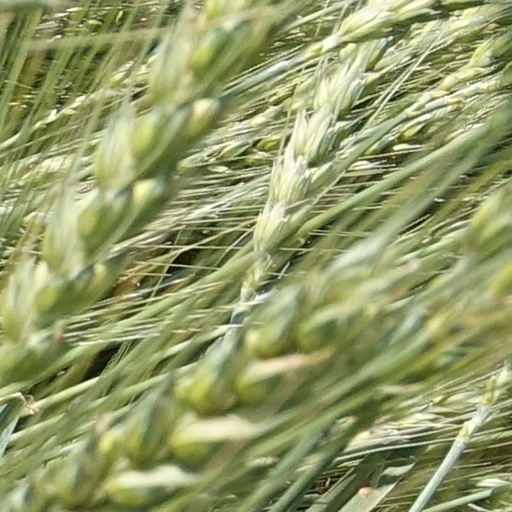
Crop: wheat